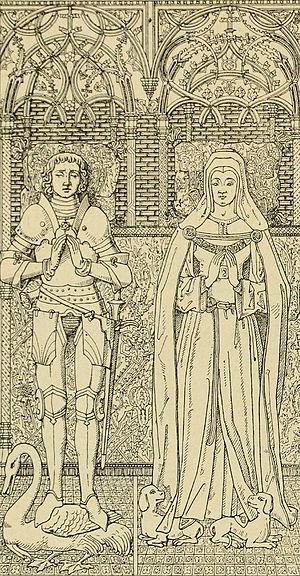
Élisabeth de Bourgogne ou Élisabeth de Nevers est une noble française, héritière du comté de Nevers et duchesse de Clèves par son mariage avec le duc Jean Iᵉʳ.